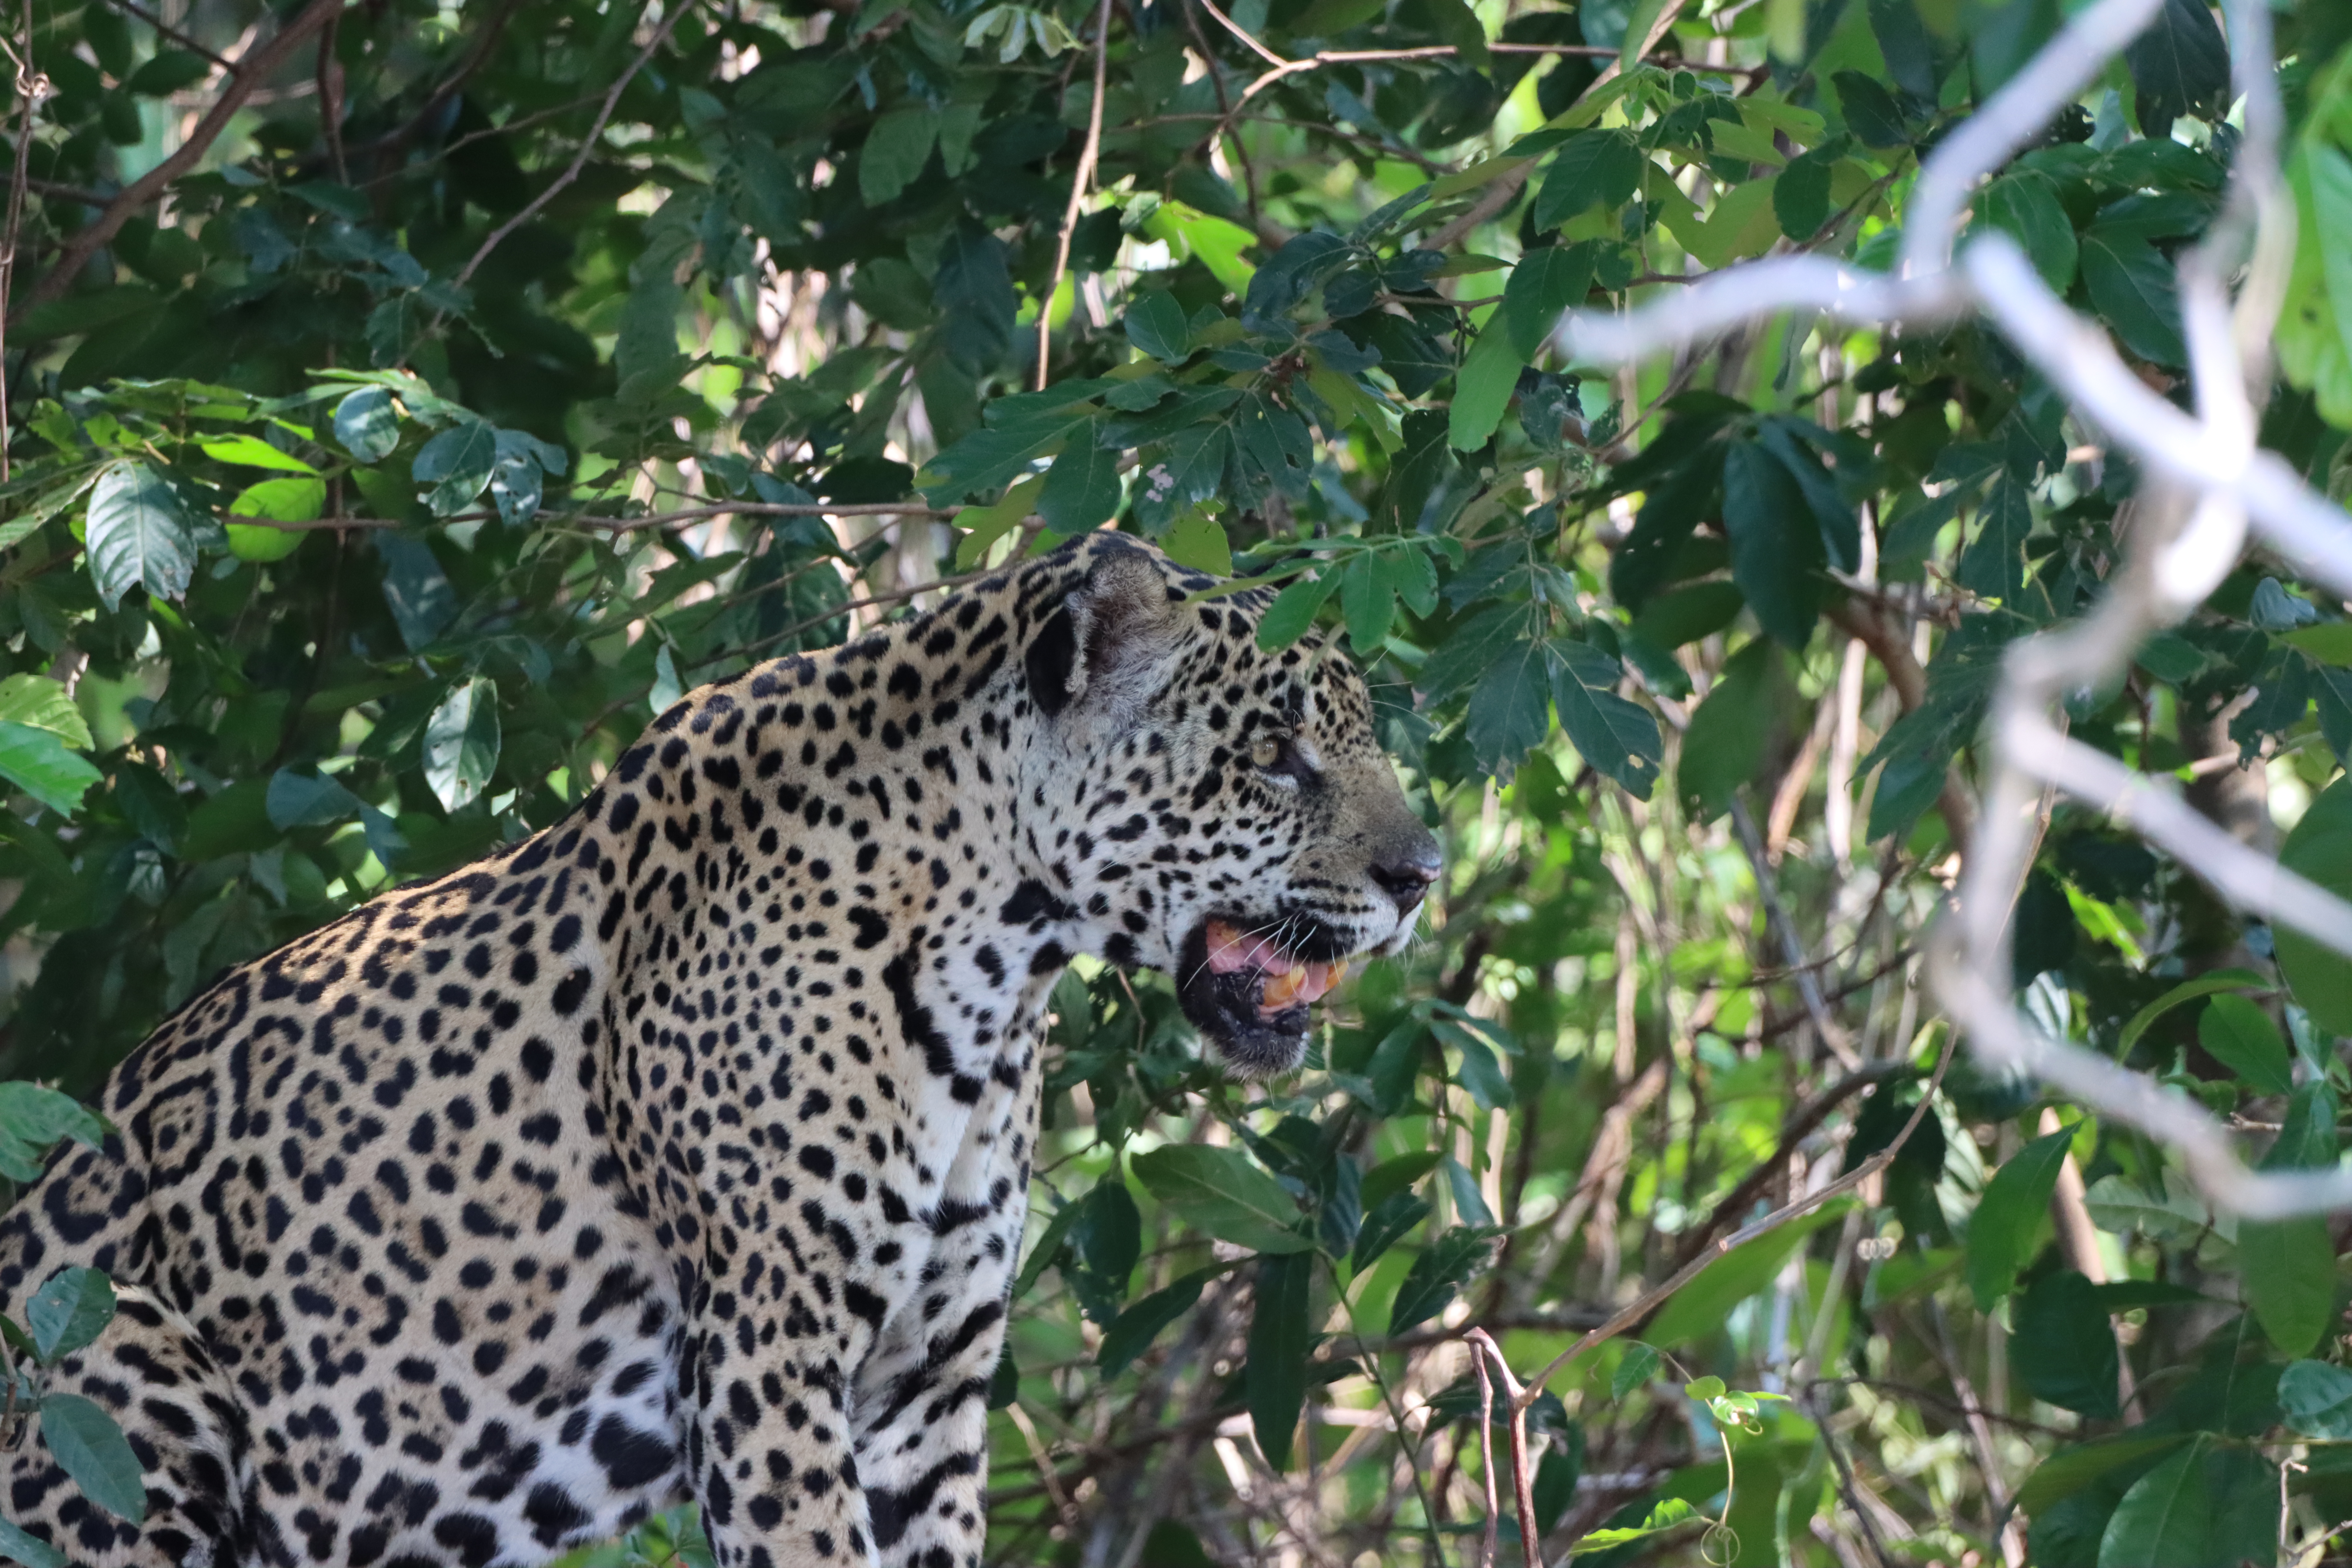
Jaguar: Katniss